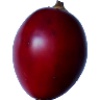
Label: Tamarillo 1